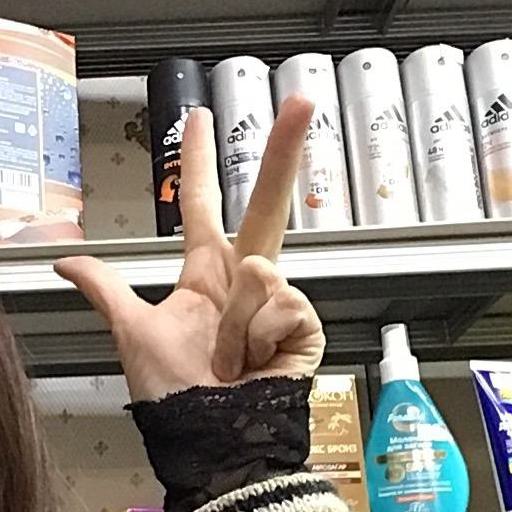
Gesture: three2